Rob Walker Racing Team

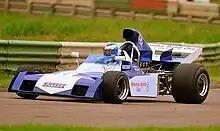
The Rob Walker-liveried Surtees TS9B; the final (1970 season) Rob Walker Formula One car.

Instead of continuing with the team, Rob Walker took his Brooke Bond Oxo sponsorship to Surtees for the 1971-73 seasons, and took to managing Mike Hailwood's career. The last vestiges of Rob Walker Racing Team ended in 1974 when he retired from active participation in motorsports at the age of 57.